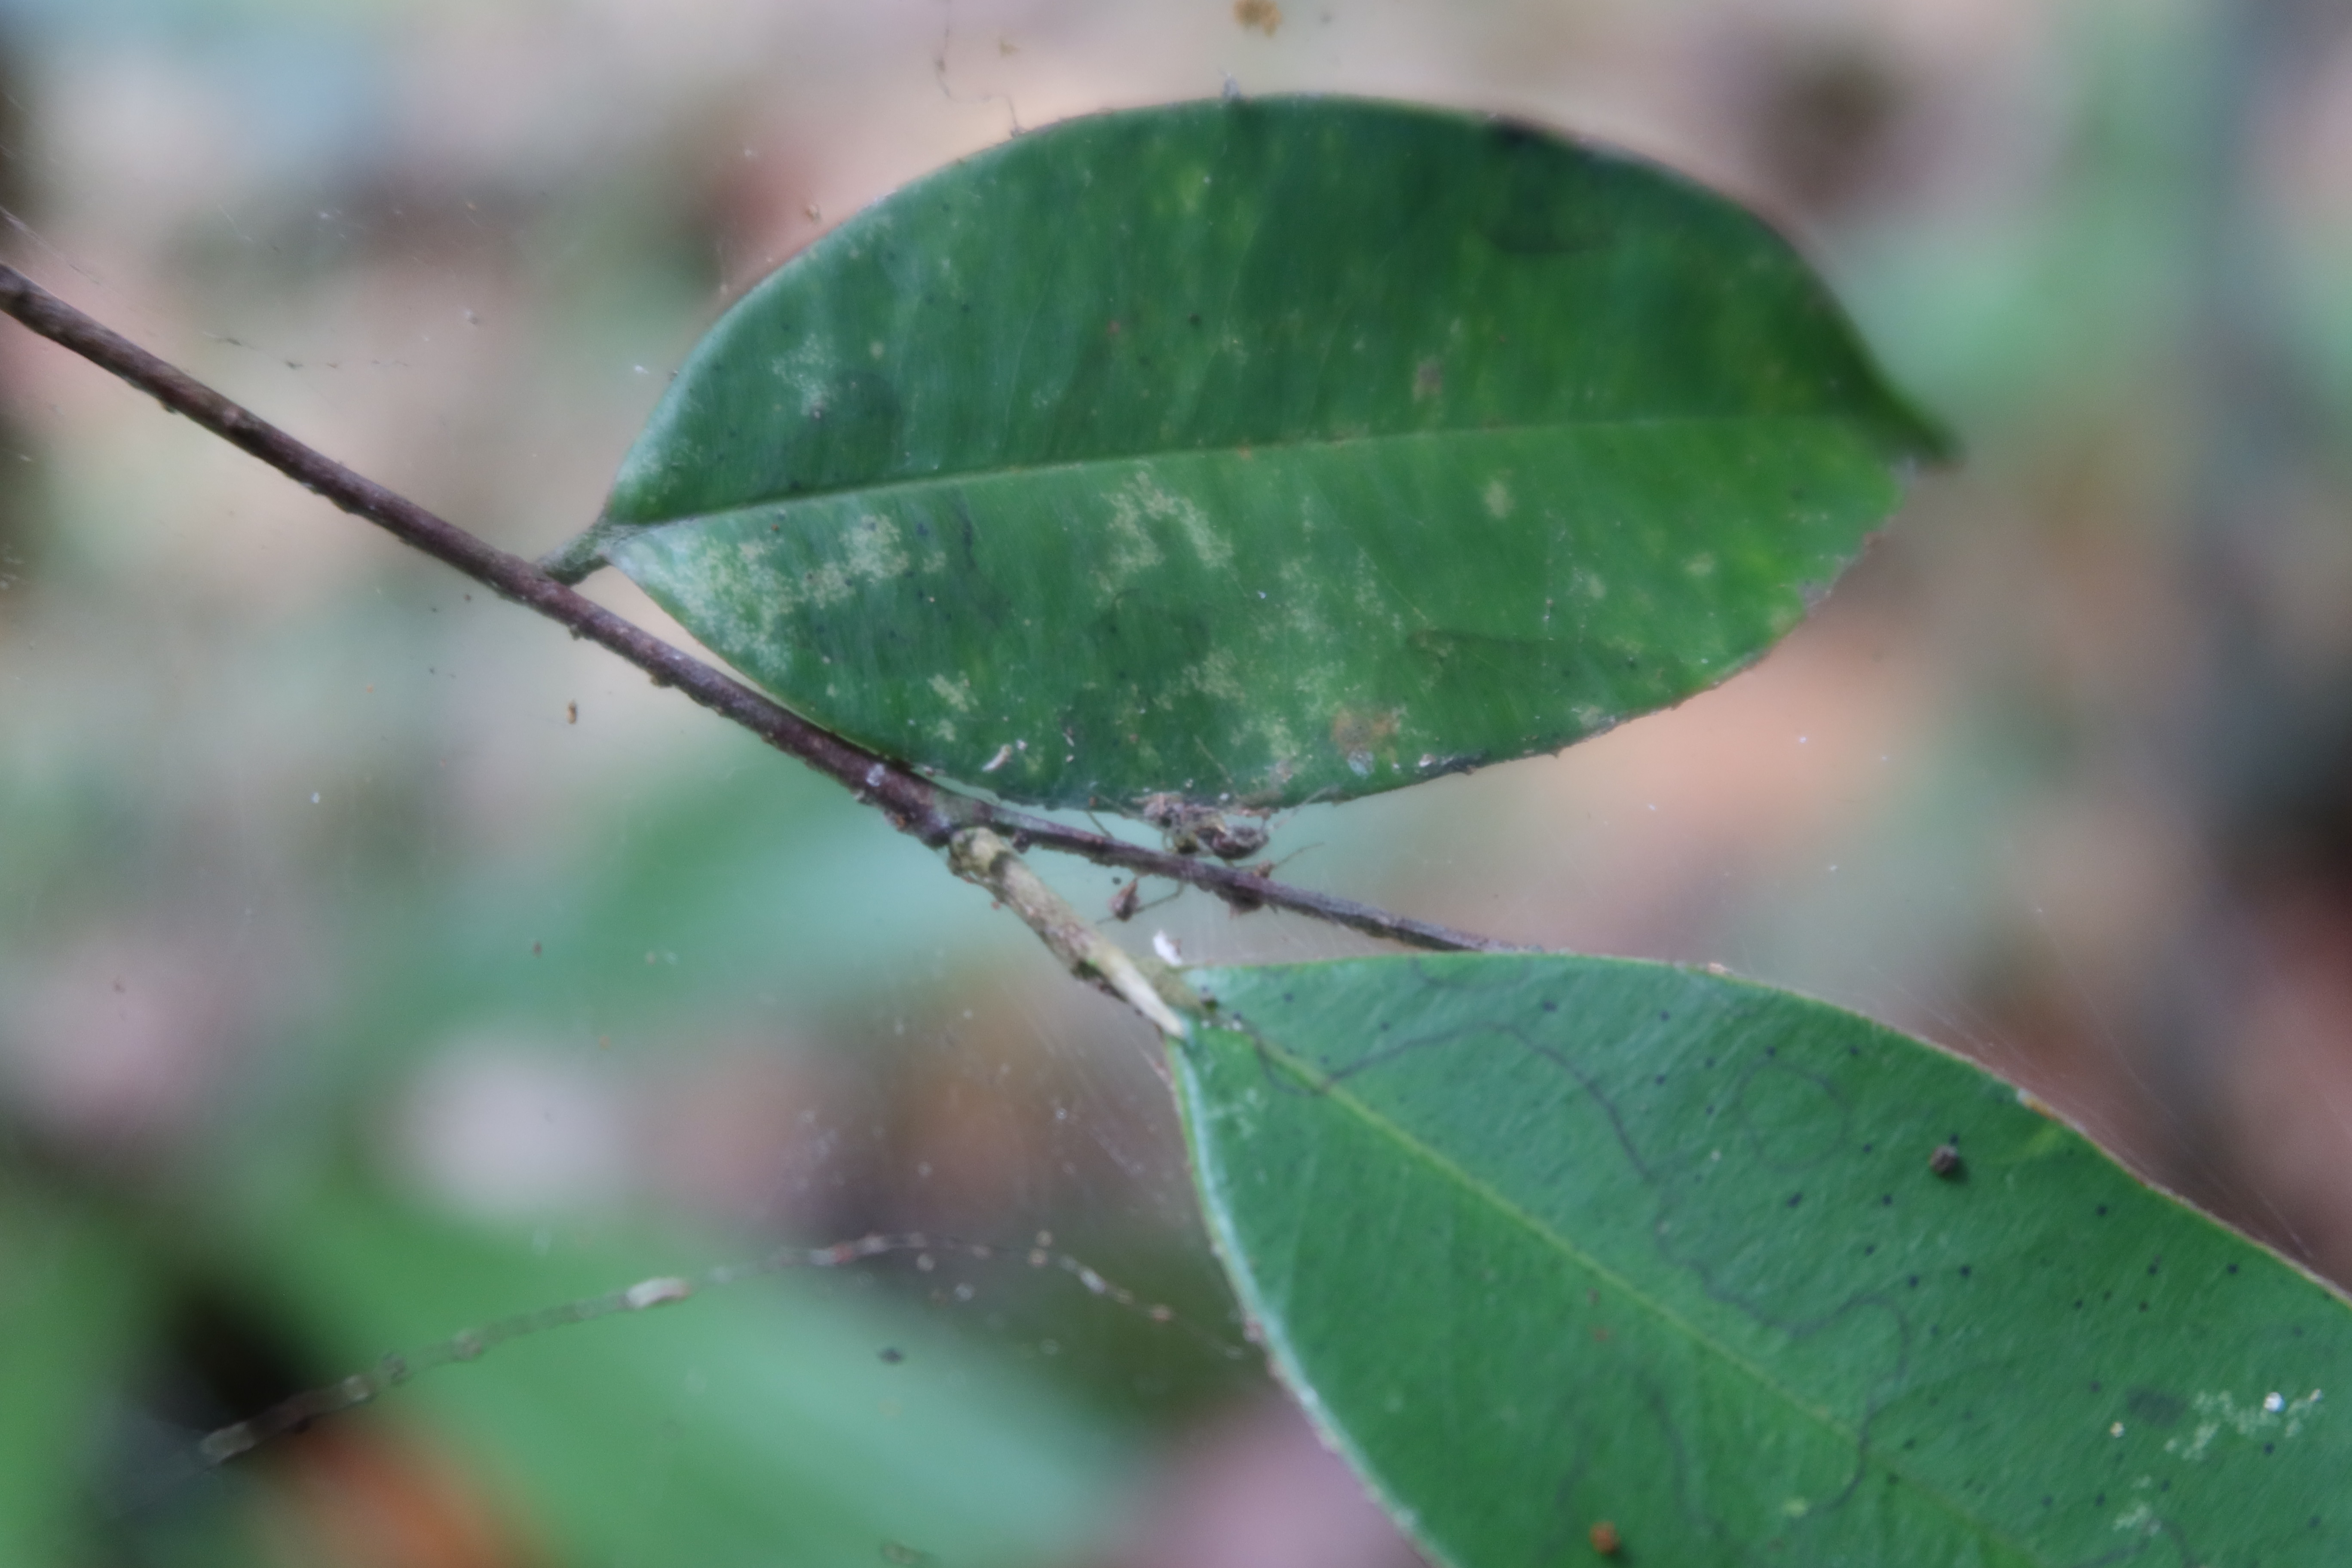
Label: Downy mildew